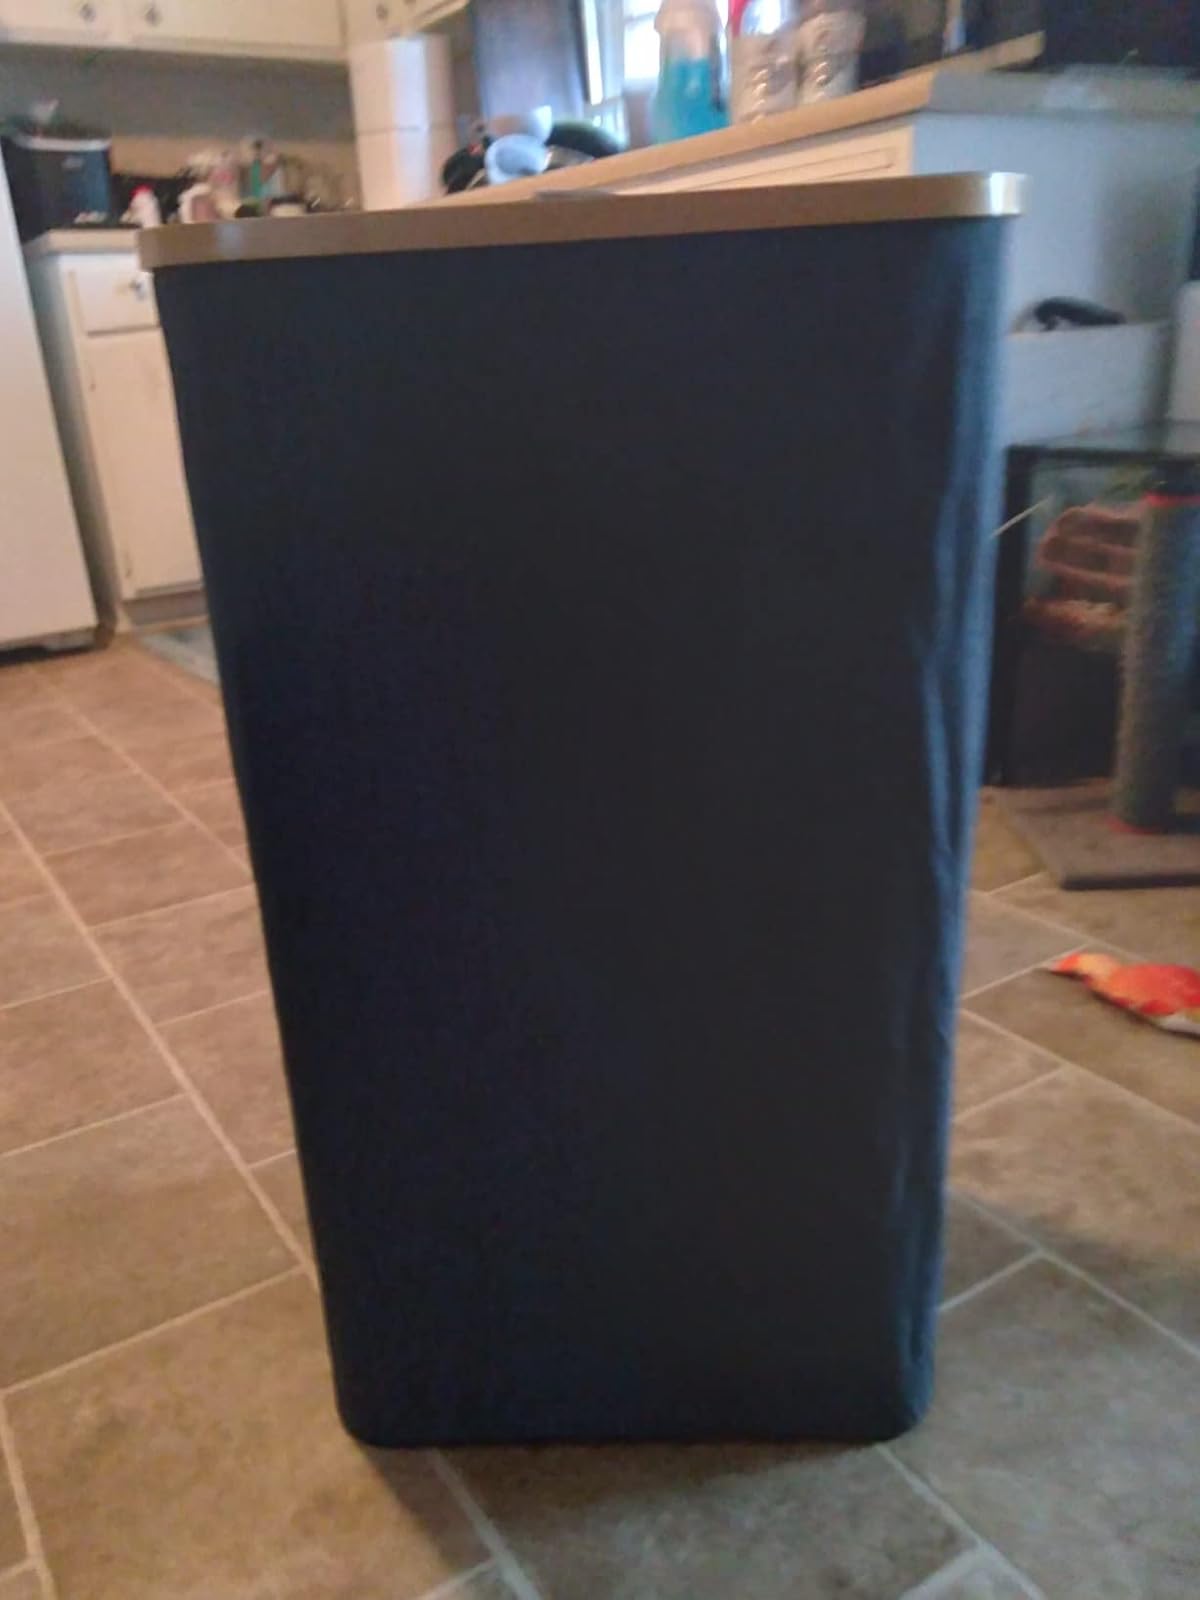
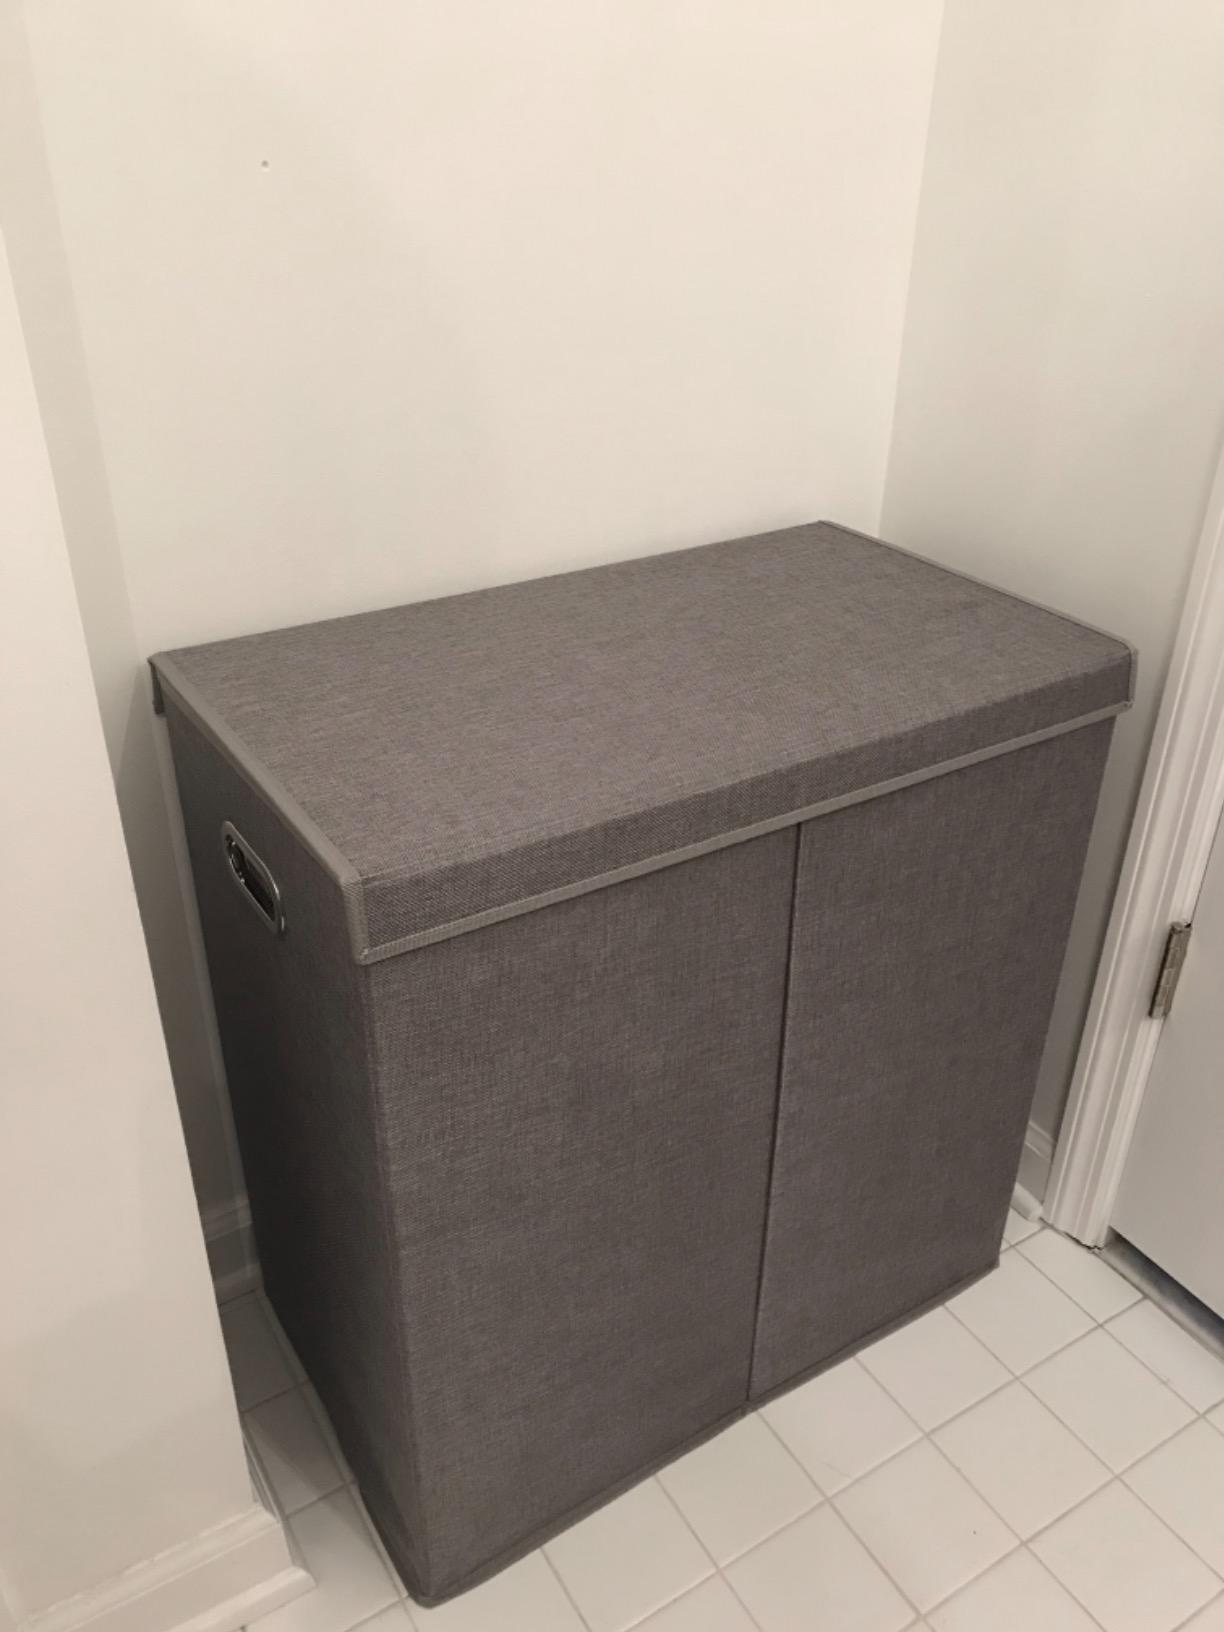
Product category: items_hamper
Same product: no